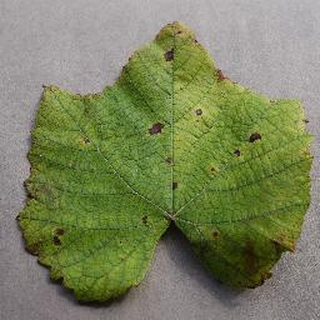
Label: grape_leaf_blight